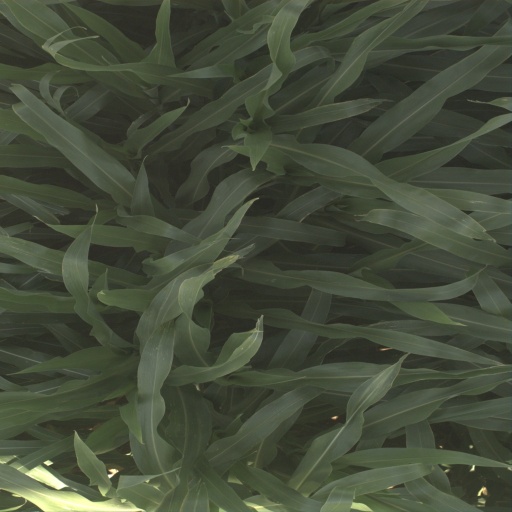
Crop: sorghum